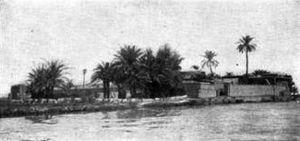
La tombe d'Esdras ou d'Ezra est située dans la province de Maysan en Irak sur la rive ouest du Tigre. Elle est considérée comme étant le lieu où a été enterré Esdras. La ville qui s'est établie autour de la tombe se nomme Al-ʻUzair.